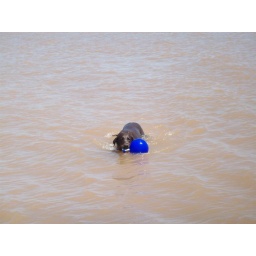
The water is not quite as clear and pretty here in TX, but Titus doesn't mind.